Tahawus, New York

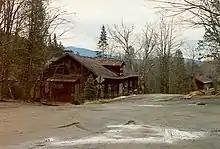
Adirondac in 1994

In 1940 a new mine opened, this time for the purpose of obtaining the titanium dioxide that had been partly responsible for the previous mine's commercial failure. In 1940 National Lead Industries reopened the mines along Sanford Lake. This location, known as the Lower Works, was about a mile south of the original operation. A new community was established in 1943 for the mine workers which was called Tahawus. By 1945, Tahawus had 84 buildings. Some of the buildings left over at Adirondac were also used. Forty million tons of titanium were extracted at the National Lead Industries' mines before operations ceased in 1989.